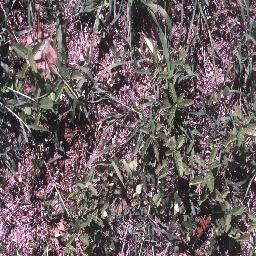
Label: negative